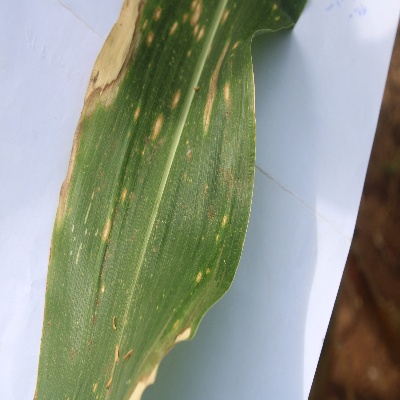
Crop: Maize
Condition: leaf spot